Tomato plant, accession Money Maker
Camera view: horizontal (90 deg, fisheye); turntable rotation: 240 degrees
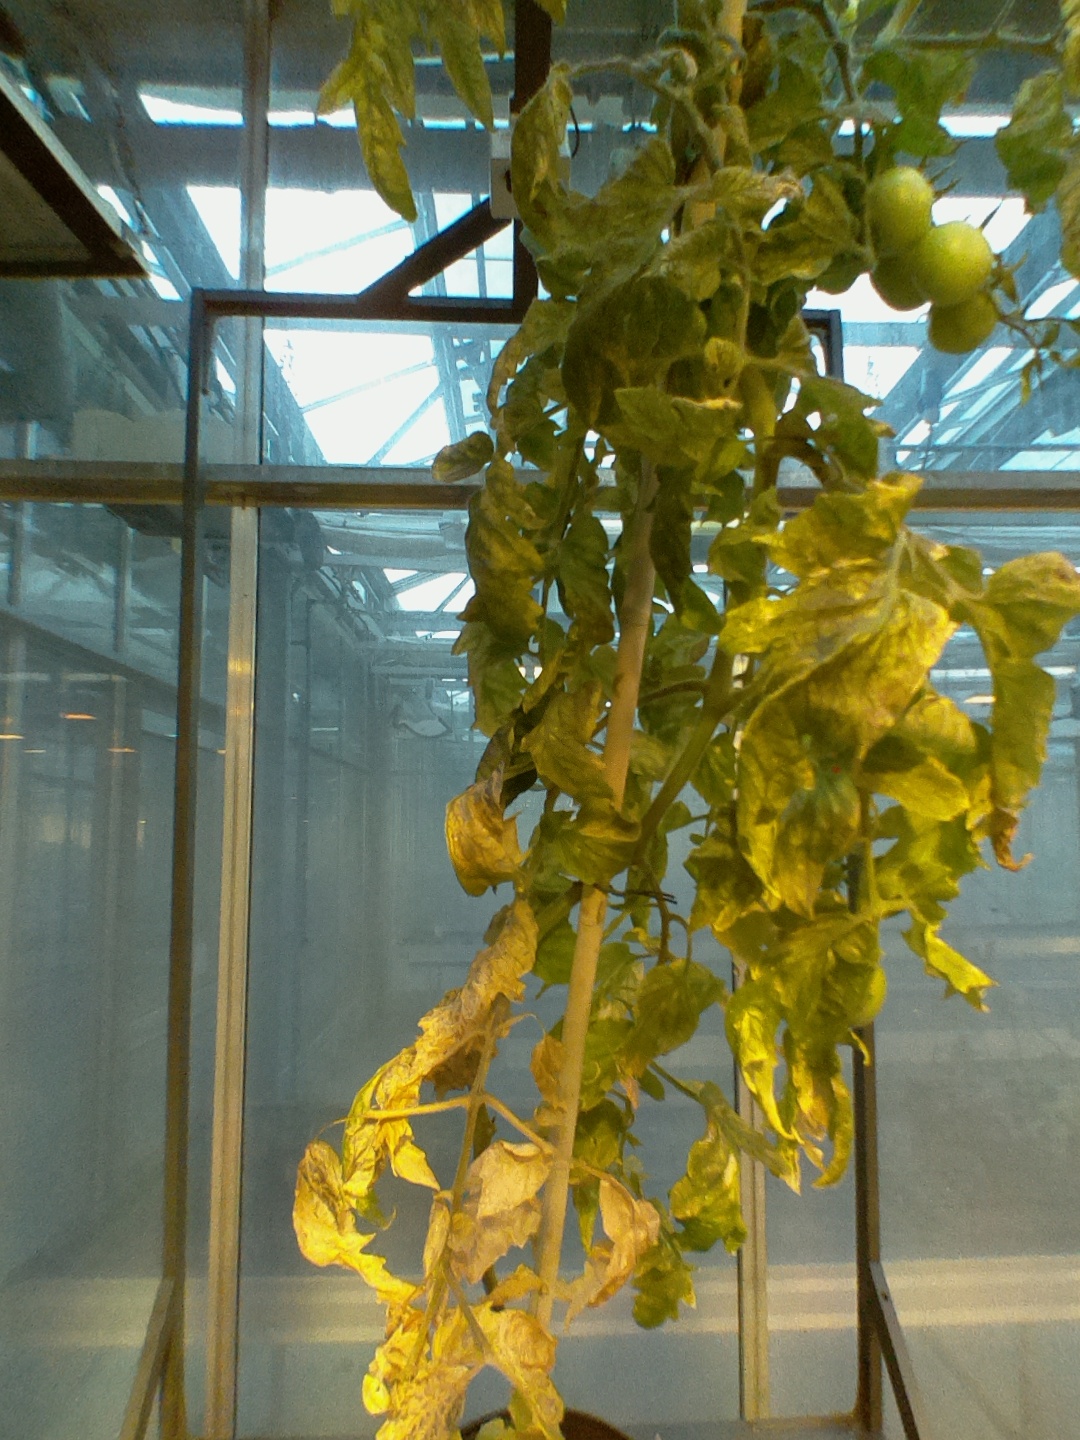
BBCH growth stage 83: 30%-40% of fruits show typical fully ripe color